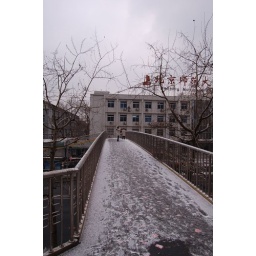
The cross over bridge &amp;quot;connecting&amp;quot; Mary Higonnet's dorm from the BNU campus